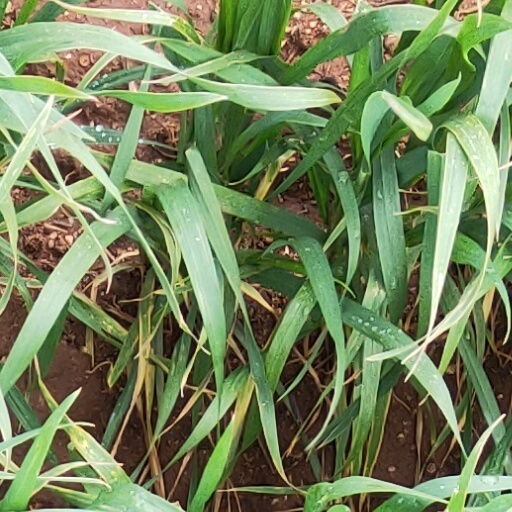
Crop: wheat